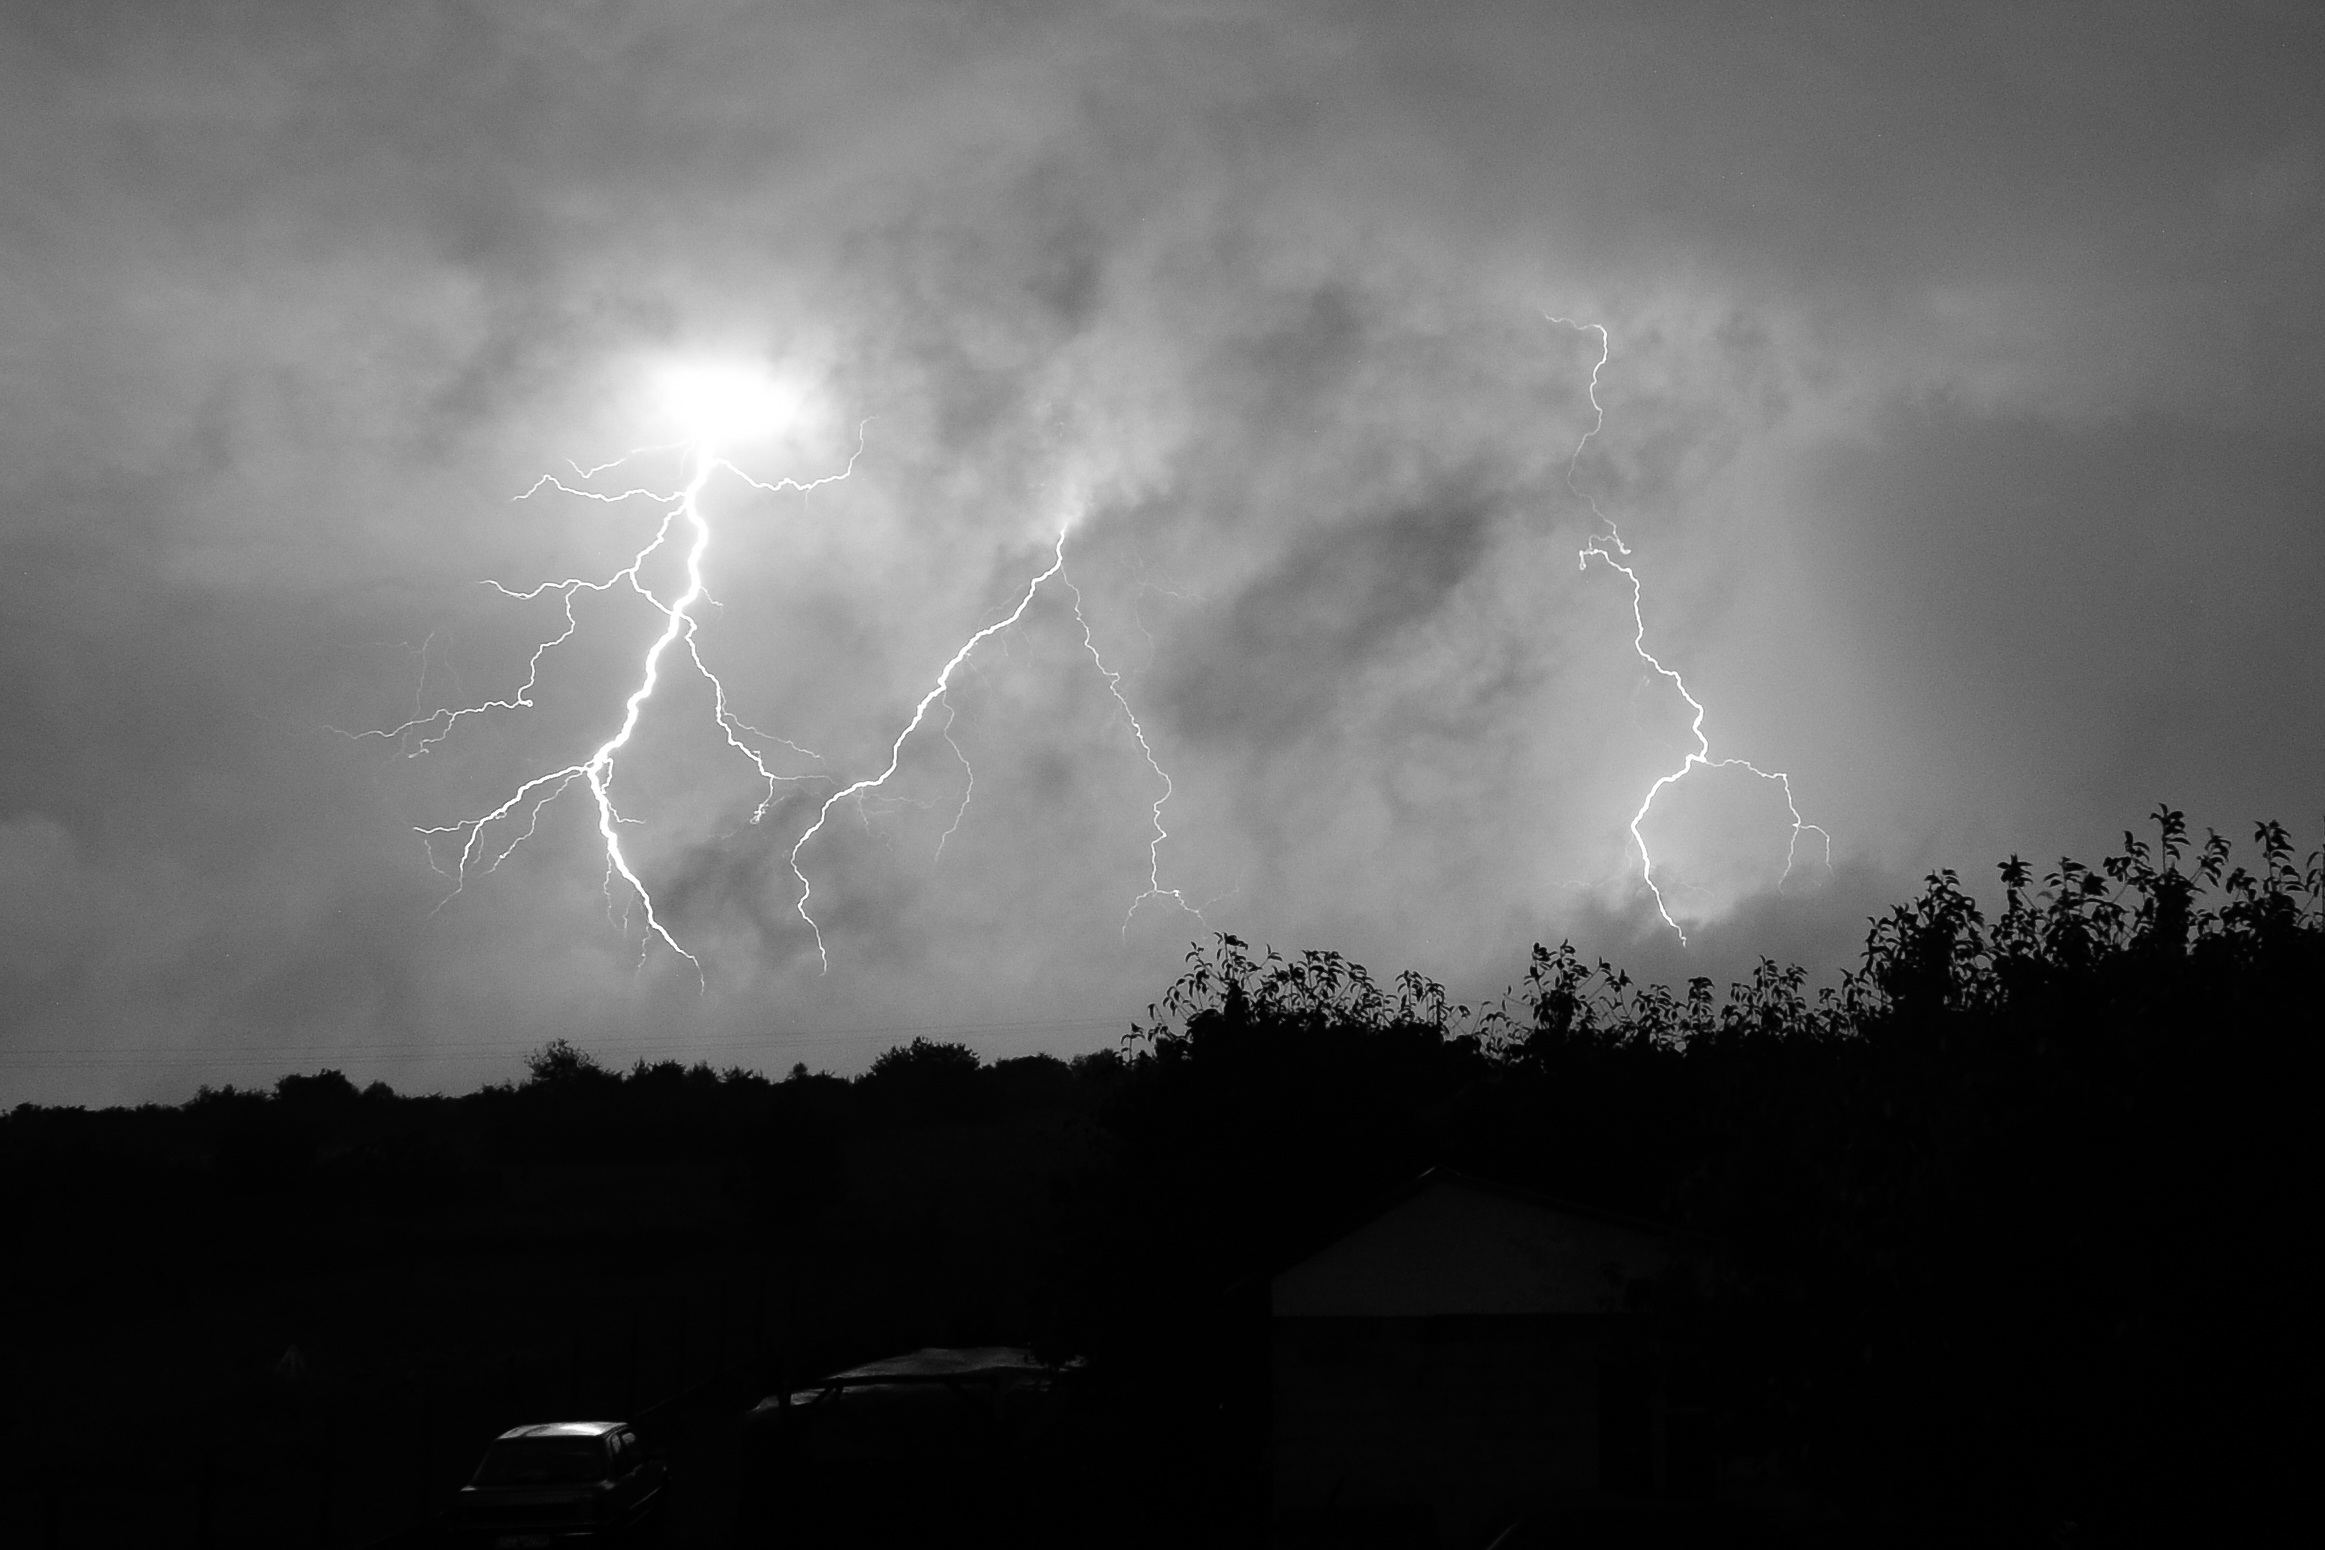
cloud, black and white, atmosphere, dark, weather, storm, darkness, monochrome, lightning, thunder, cloud cover, thunderstorm, monochrome photography